Olivier Dall'Oglio

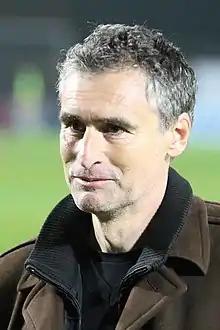
Dall'Oglio in 2015

Olivier Dall'Oglio (born 16 May 1964) is a French professional football manager and former player who was most recently manager of Ligue 1 side Saint-Étienne.